Bev Francis

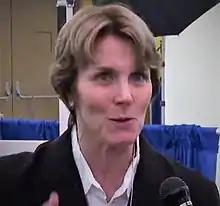
Francis interviewed in 2011

Beverley "Bev" Francis (born 15 February 1955) is an Australian gym owner and retired professional bodybuilder, powerlifter, and national shot put champion.